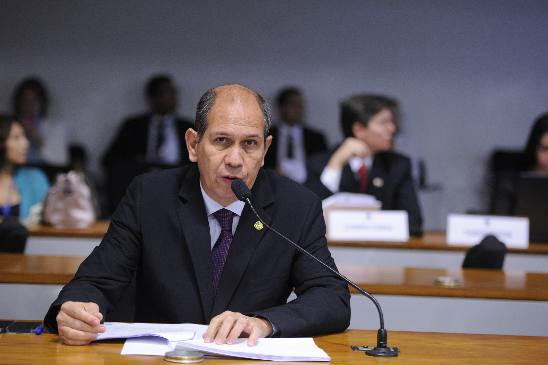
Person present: Yes